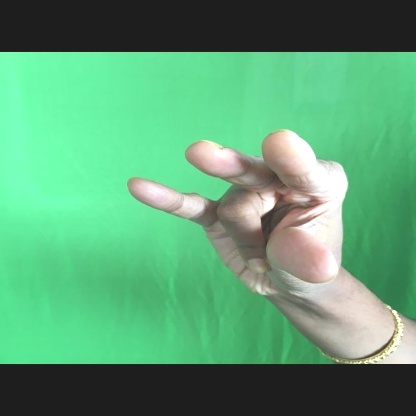
Mudra: Kangulam